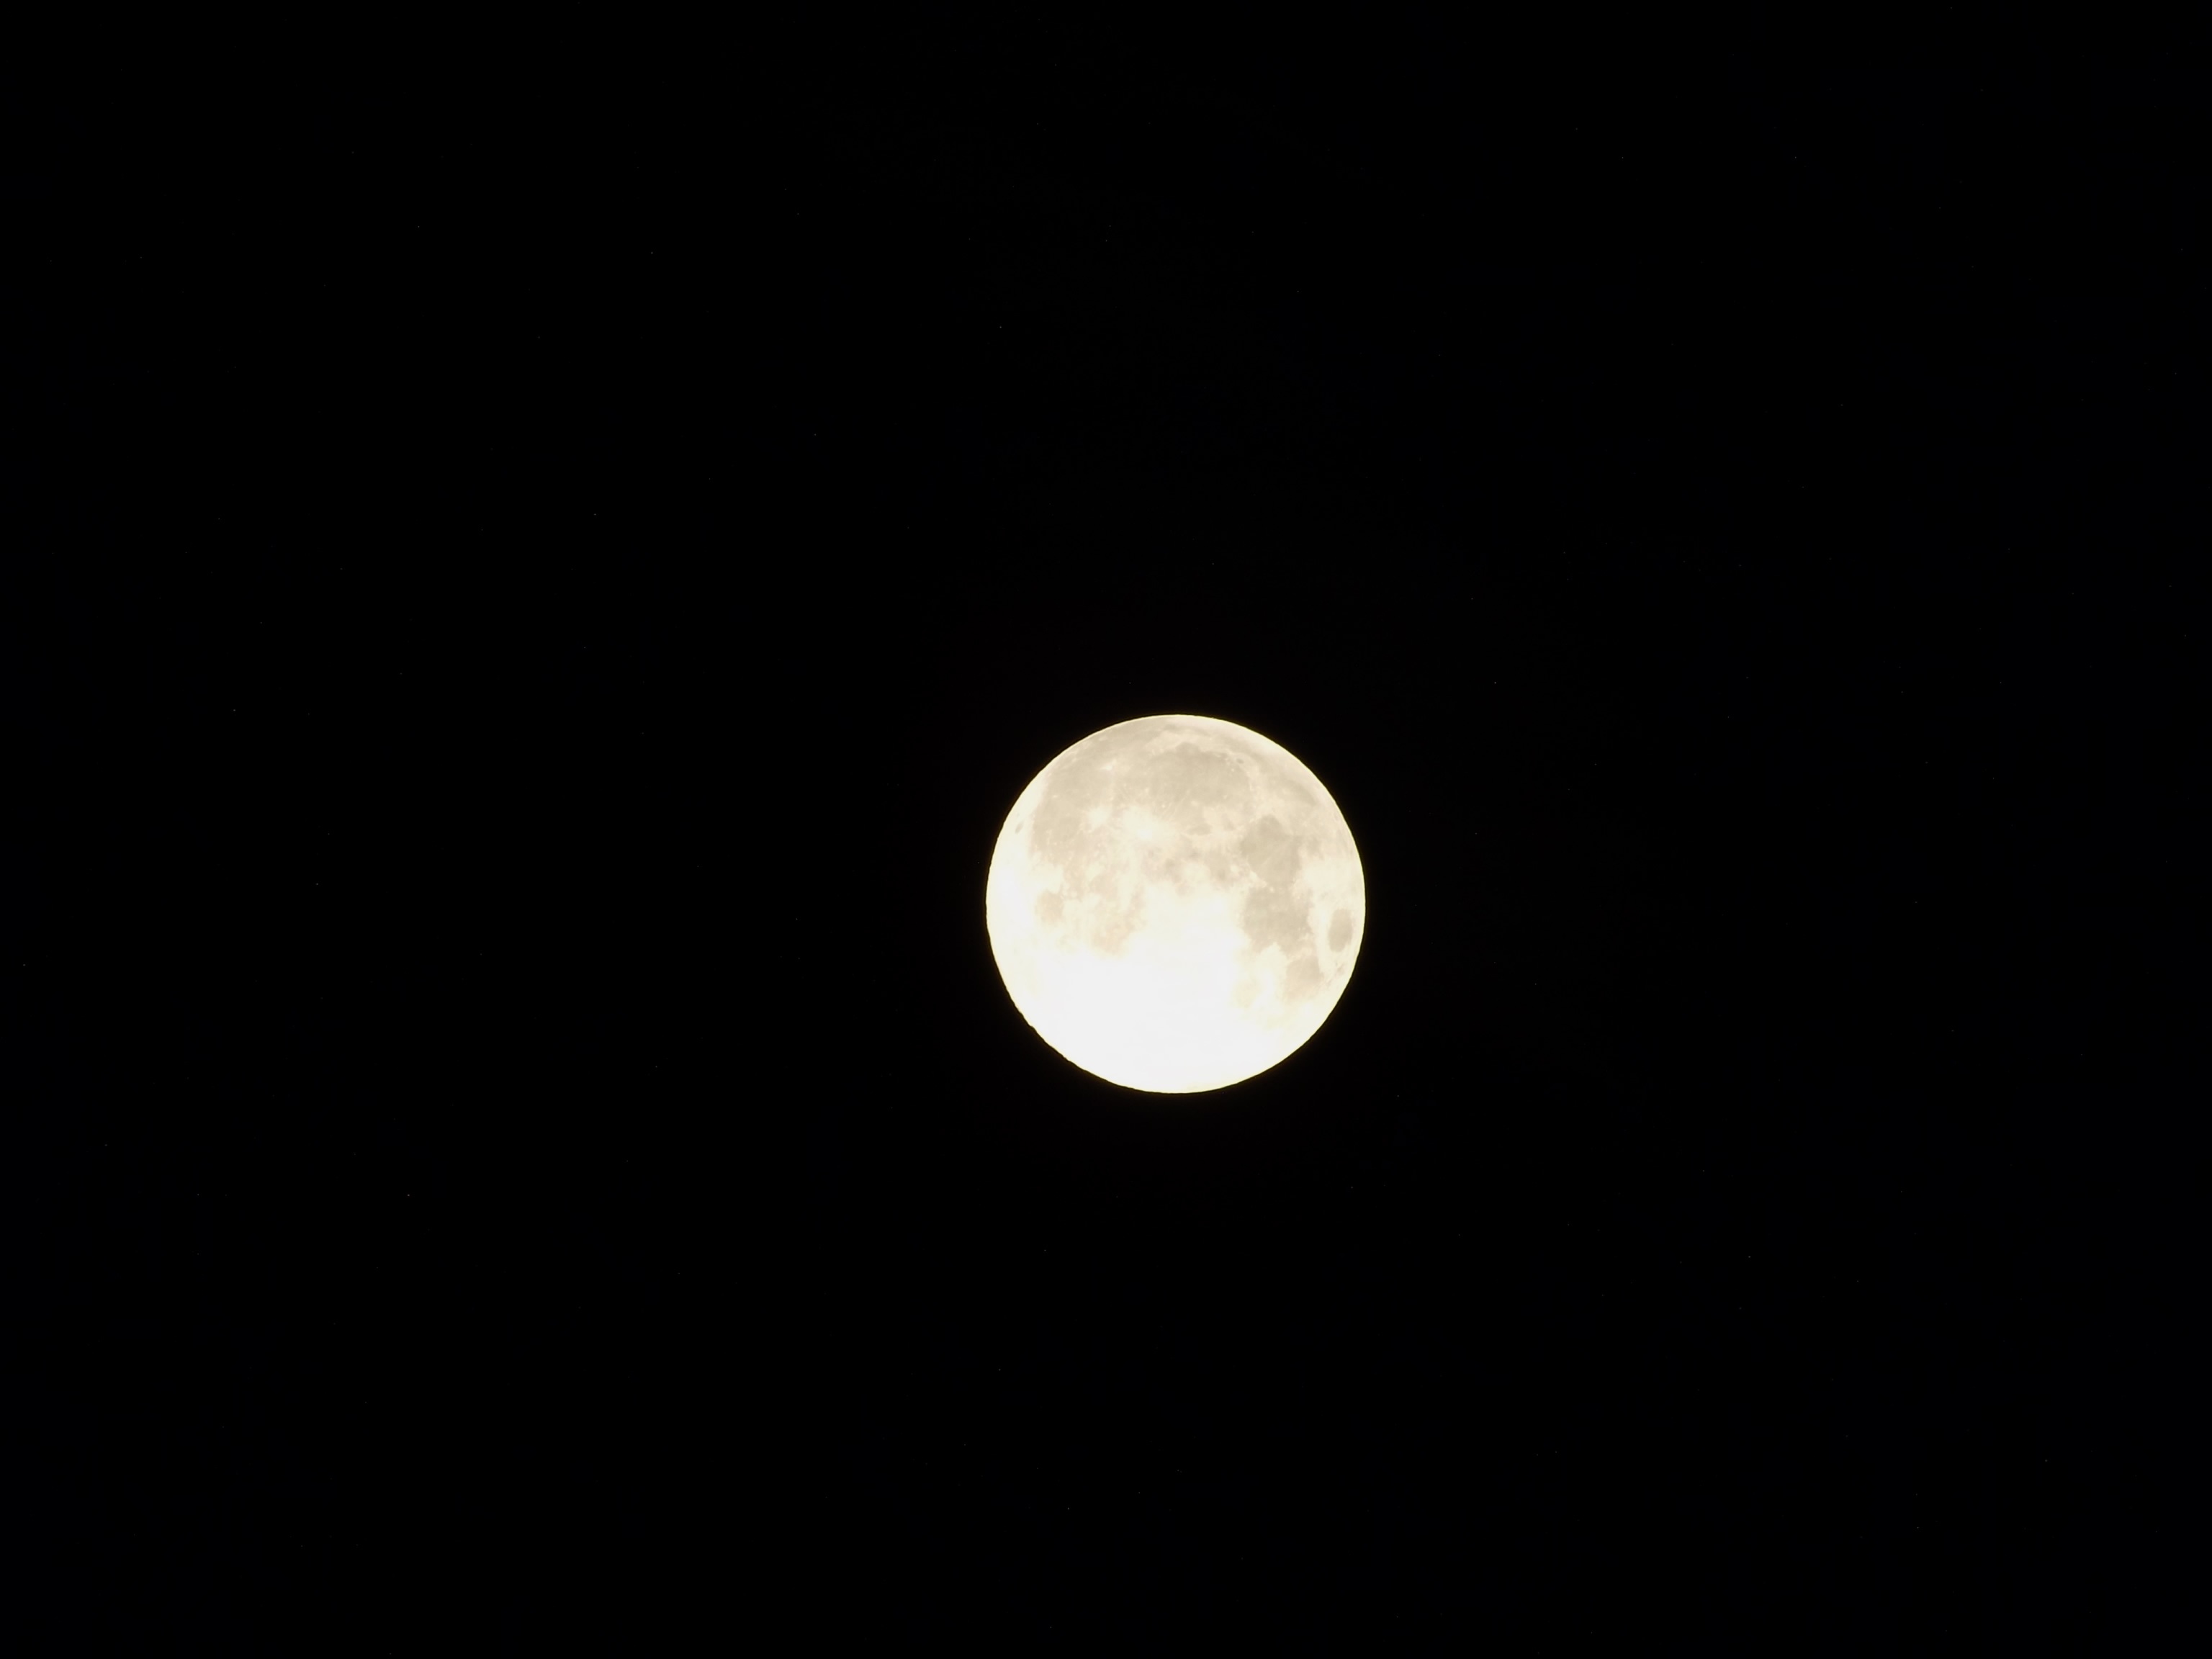
nature, sky, night, view, atmosphere, dark, space, black, moon, full moon, moonlight, circle, illuminated, full, astronomy, scene, event, astronomical object, lunar eclipse, celestial event